Hermann von Salza

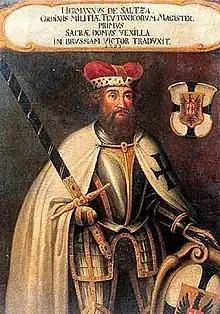
"Hermannus de Saltza", 17th century, , Vienna

Hermann von Salza (or Herman of Salza; – 20 March 1239) was the fourth Grand Master of the Teutonic Knights, serving from 1210 to 1239. A skilled diplomat with ties to the Frederick II and the Pope, Hermann oversaw the expansion of the military order into Prussia.